Question: Please indicate a possible affordance area of the baseball bat that can be used for hitting
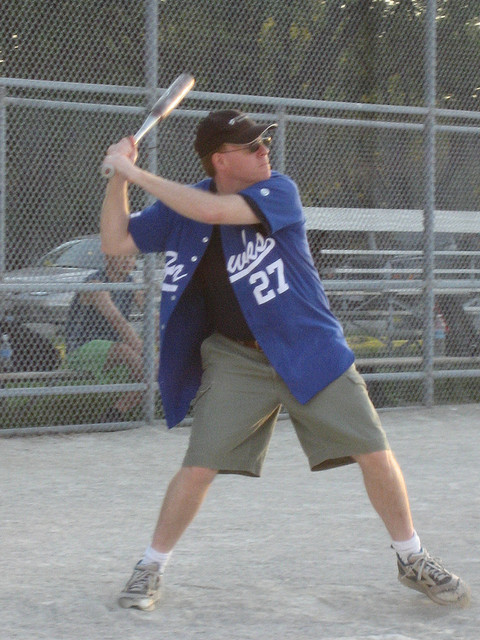
Answer: [146.451, 70.723, 191.251, 129.923]